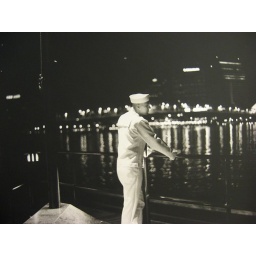
Taken at the Navy monument in Downtown Jacksonville. Current photo taken of silver gelatin print for online catalog.